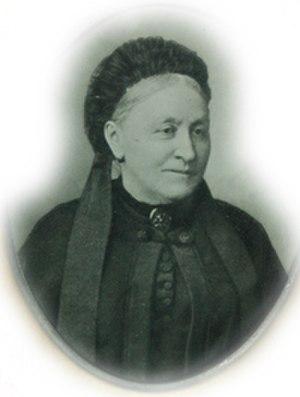
Portrait de Caroline COLCHEN, repris d'une photo affichée dans sa chambre.
L’hôtel de Burtaigne est une demeure patricienne de Metz, datant de la Renaissance, construite dans les dernières années de la République messine par une famille membre des paraiges, les Gournay. Il est classé au titre des Monuments historiques depuis 2006.
Caroline Carré de Malberg, née Caroline Barbe Colchen le 8 avril 1829 à Metz et décédée le 28 janvier 1891 à Lorry-lès-Metz, est la fondatrice, avec l’abbé Henri Chaumont, de la société des filles de saint François de Sales et de sa branche missionnaire les Salésiennes missionnaires de Marie Immaculée.
Cette liste de saints concerne les saints et les bienheureux, reconnus comme tels par l'Église catholique, ayant vécu au XIXᵉ siècle. À ce jour, l'Église a donné comme modèles évangéliques 318 saints du XIXᵉ siècle.
Cette page concerne les événements qui se sont produits durant l'année 1829 en Lorraine.
Cette page concerne les événements qui se sont produits durant l'année 1891 en Lorraine.